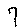
Label: 7